Warren Featherbone Company Office Building

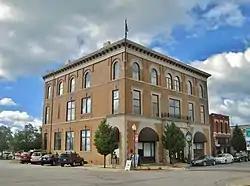

The Warren Featherbone Company Office Building is an office building located at 3 North Elm Street in Three Oaks, Michigan. It was listed on the National Register of Historic Places in 1986. It now houses the Three Oaks Public Library.